PAOK FC

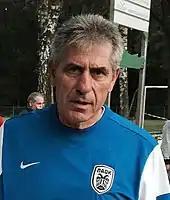
Angelos Anastasiadis, 2002–03 Greek Cup winner as a coach

The 2003–04 season was an unexpected success. Batatoudis was no longer the major shareholder and under coach Anastasiadis, PAOK managed to finish third in the league and reached the third qualifying round of 2004–05 UEFA Champions League, where they faced Maccabi Tel Aviv. The first leg at Toumba Stadium ended 1–2, but it was later awarded 0–3 against PAOK for fielding a suspended player - Liasos Louka, a Cypriot player still serving a two-match ban in UEFA competitions (for his sending-off in a UEFA Intertoto Cup tie while playing for Nea Salamis on 8 July 2000) had played. Eventually, the team failed to qualify for the group stage.